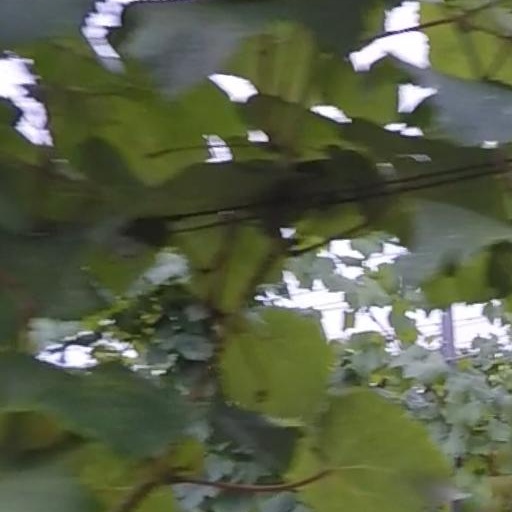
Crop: grape